The Edgar Wallace

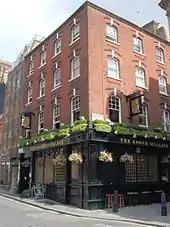
The Edgar Wallace in 2010

The Edgar Wallace is a public house at 40–41 Essex Street, London WC2, at the corner with Devereux Court.